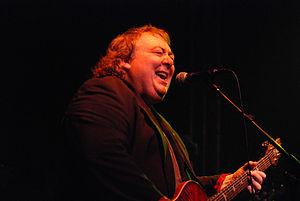
Bernie Marsden est un musicien britannique.